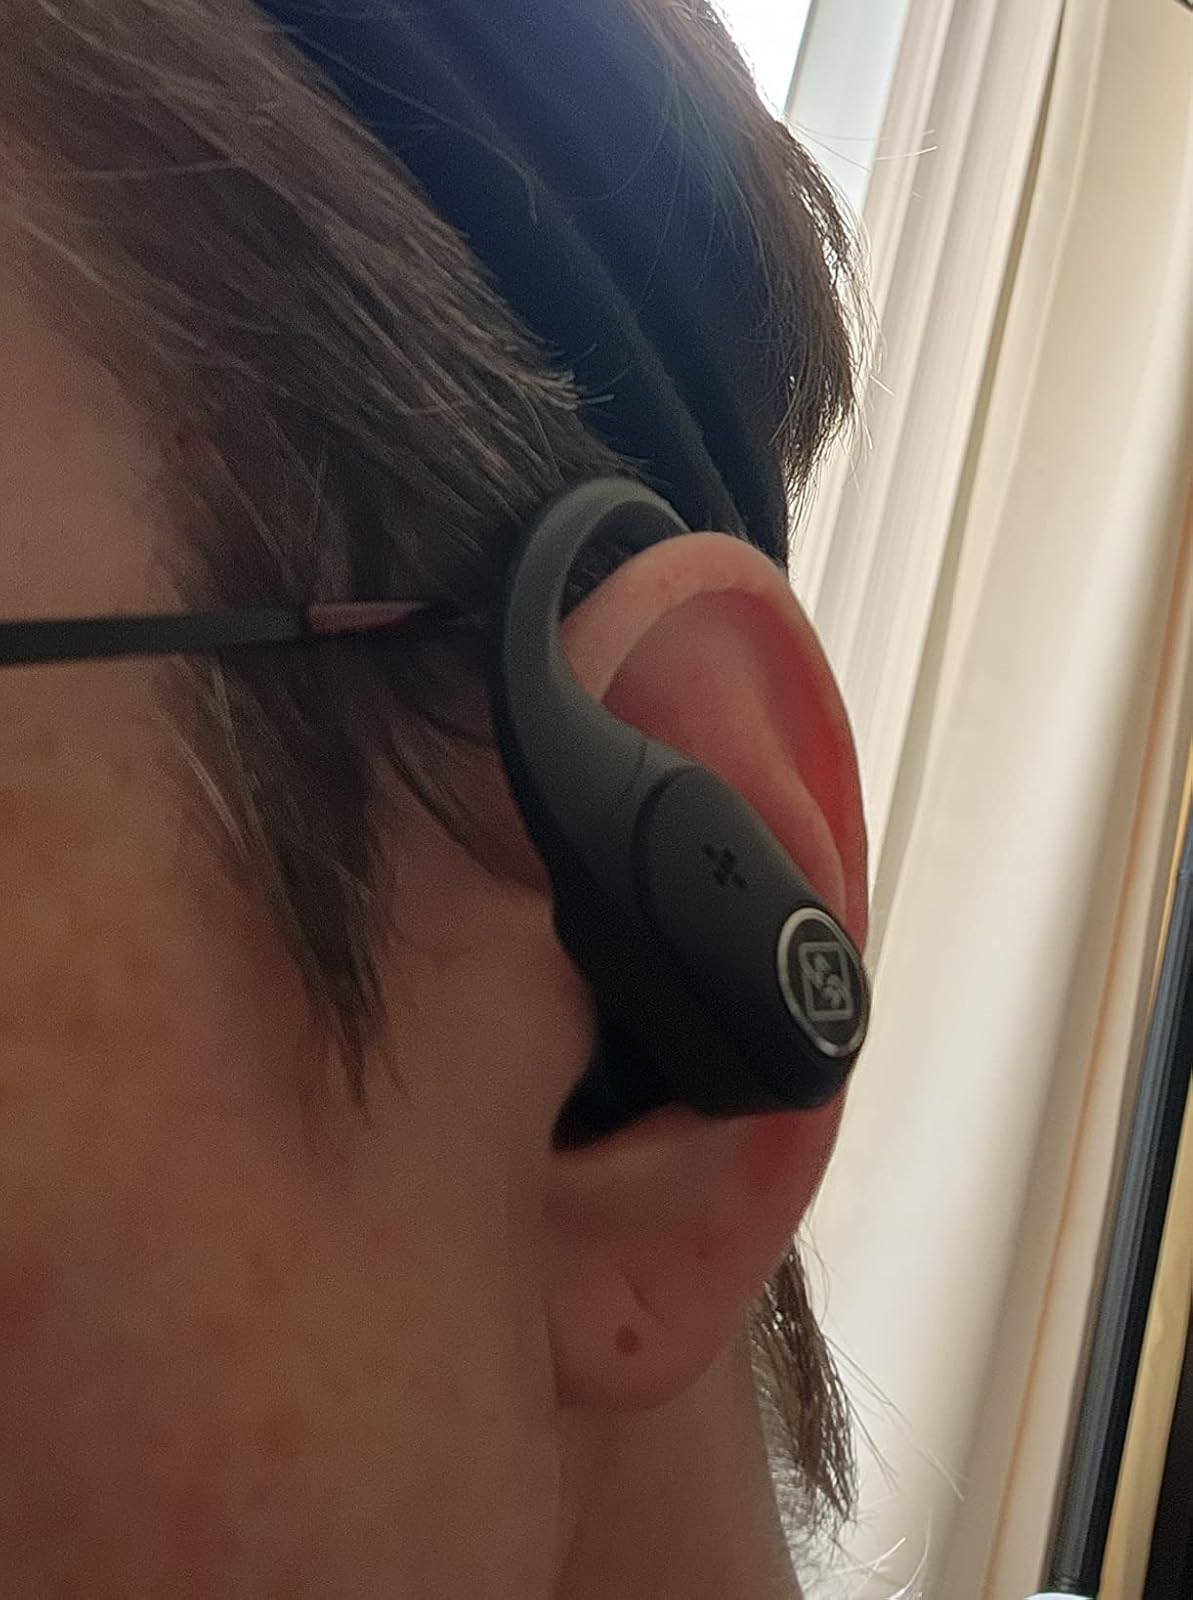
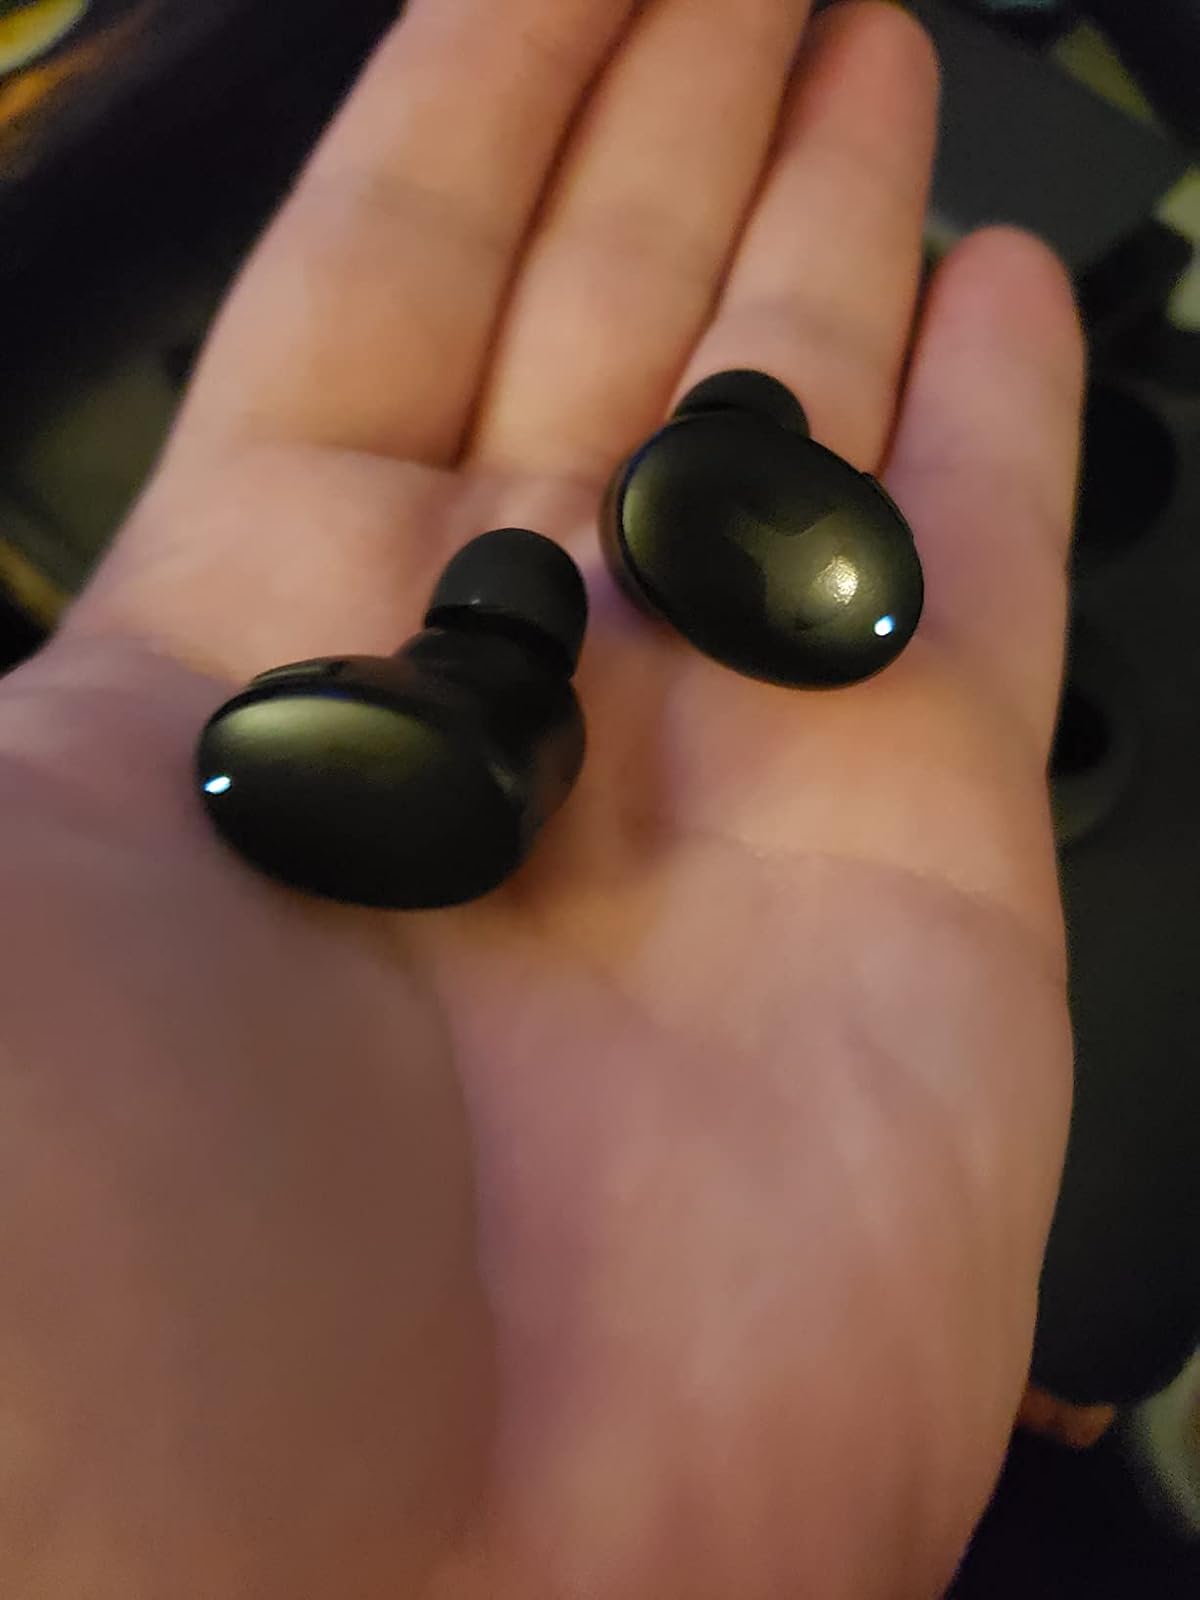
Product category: earbuds
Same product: no